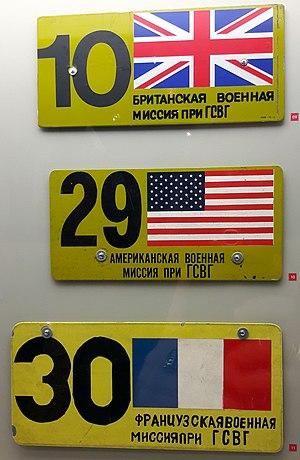
Plaque minéalogique des véhicules de la mission militaire allié - de la mission militaire britannique (BRIXMIS) - de la mission militaire américaine (USMLM) - de la mission militaire francaise (MMFL)
La Mission militaire française de liaison, en abrégé MMFL, est la mission militaire de liaison française active en zone d'occupation soviétique en Allemagne de 1947 à 1990. Créée par l'accord Noiret-Malinine pour assurer la communication entre les états-majors français et soviétique, la MMFL assurera dans les faits principalement une mission de reconnaissance et de renseignement sur les activités et les matériels du Groupement des forces armées soviétiques en Allemagne et de la Nationale Volksarmee, au profit des Forces armées françaises, mais également des armées britannique et américaine. Elle assurait également le soutien aux ressortissants français en République démocratique allemande.